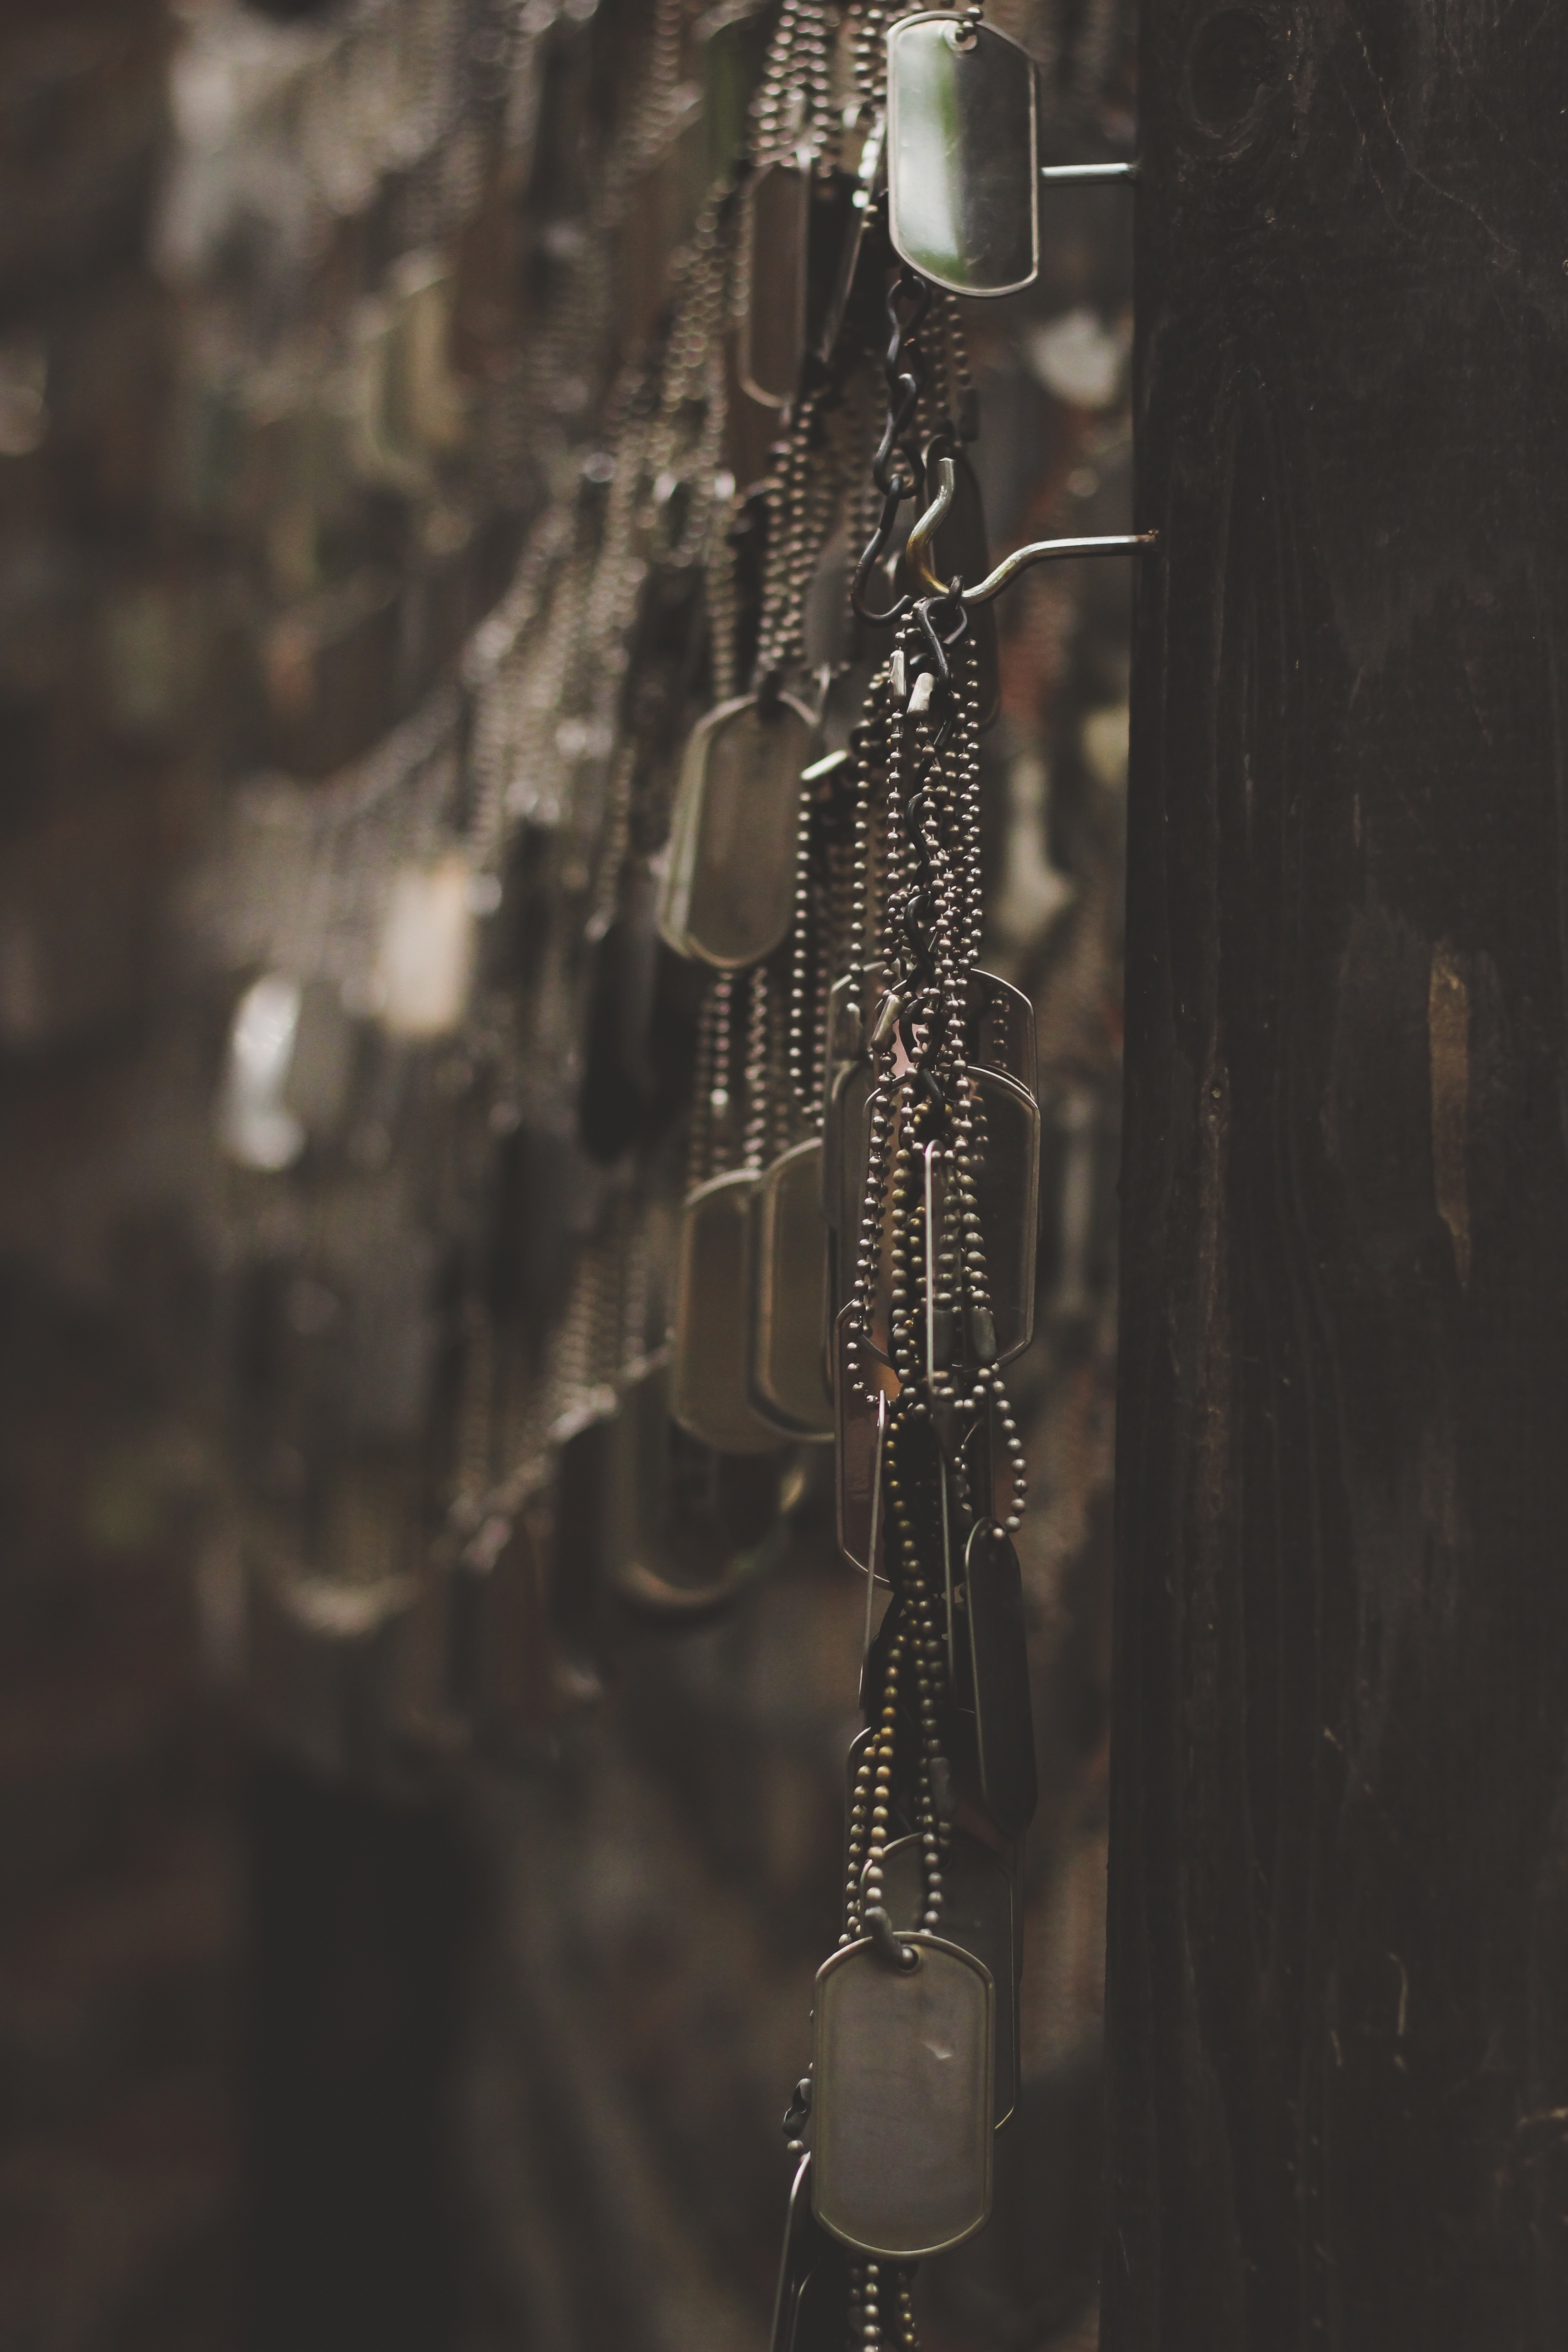
light, chain, glass, steel, military, soldier, army, darkness, black, lighting, close up, war, american, light fixture, tags, identity, marines, macro photography, id, dog tags, identification, dogtag